Sotira, Pella

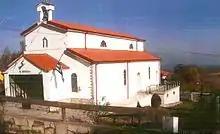
Sotira, Pella – the Orthodox church of the village

Sotira (is a community of the municipality of Edessa in Pella regional unit, Greece. It is situated in the north of the city of Edessa, at the edges of Mount Borras (Kaimaktsalan).